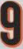
Number: 9